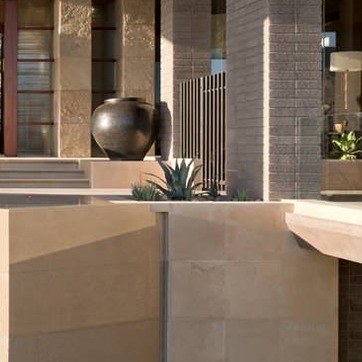
Material: foliage